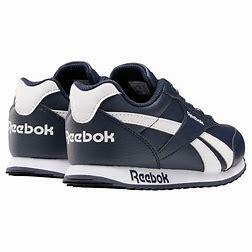
Brand: Reebok
Model: Royal Classic Jogger 2